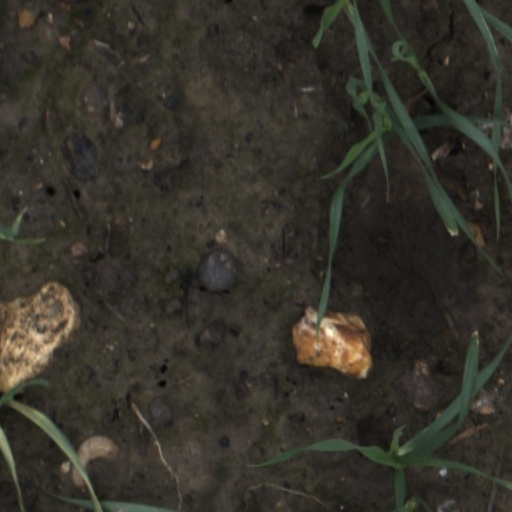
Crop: wheat